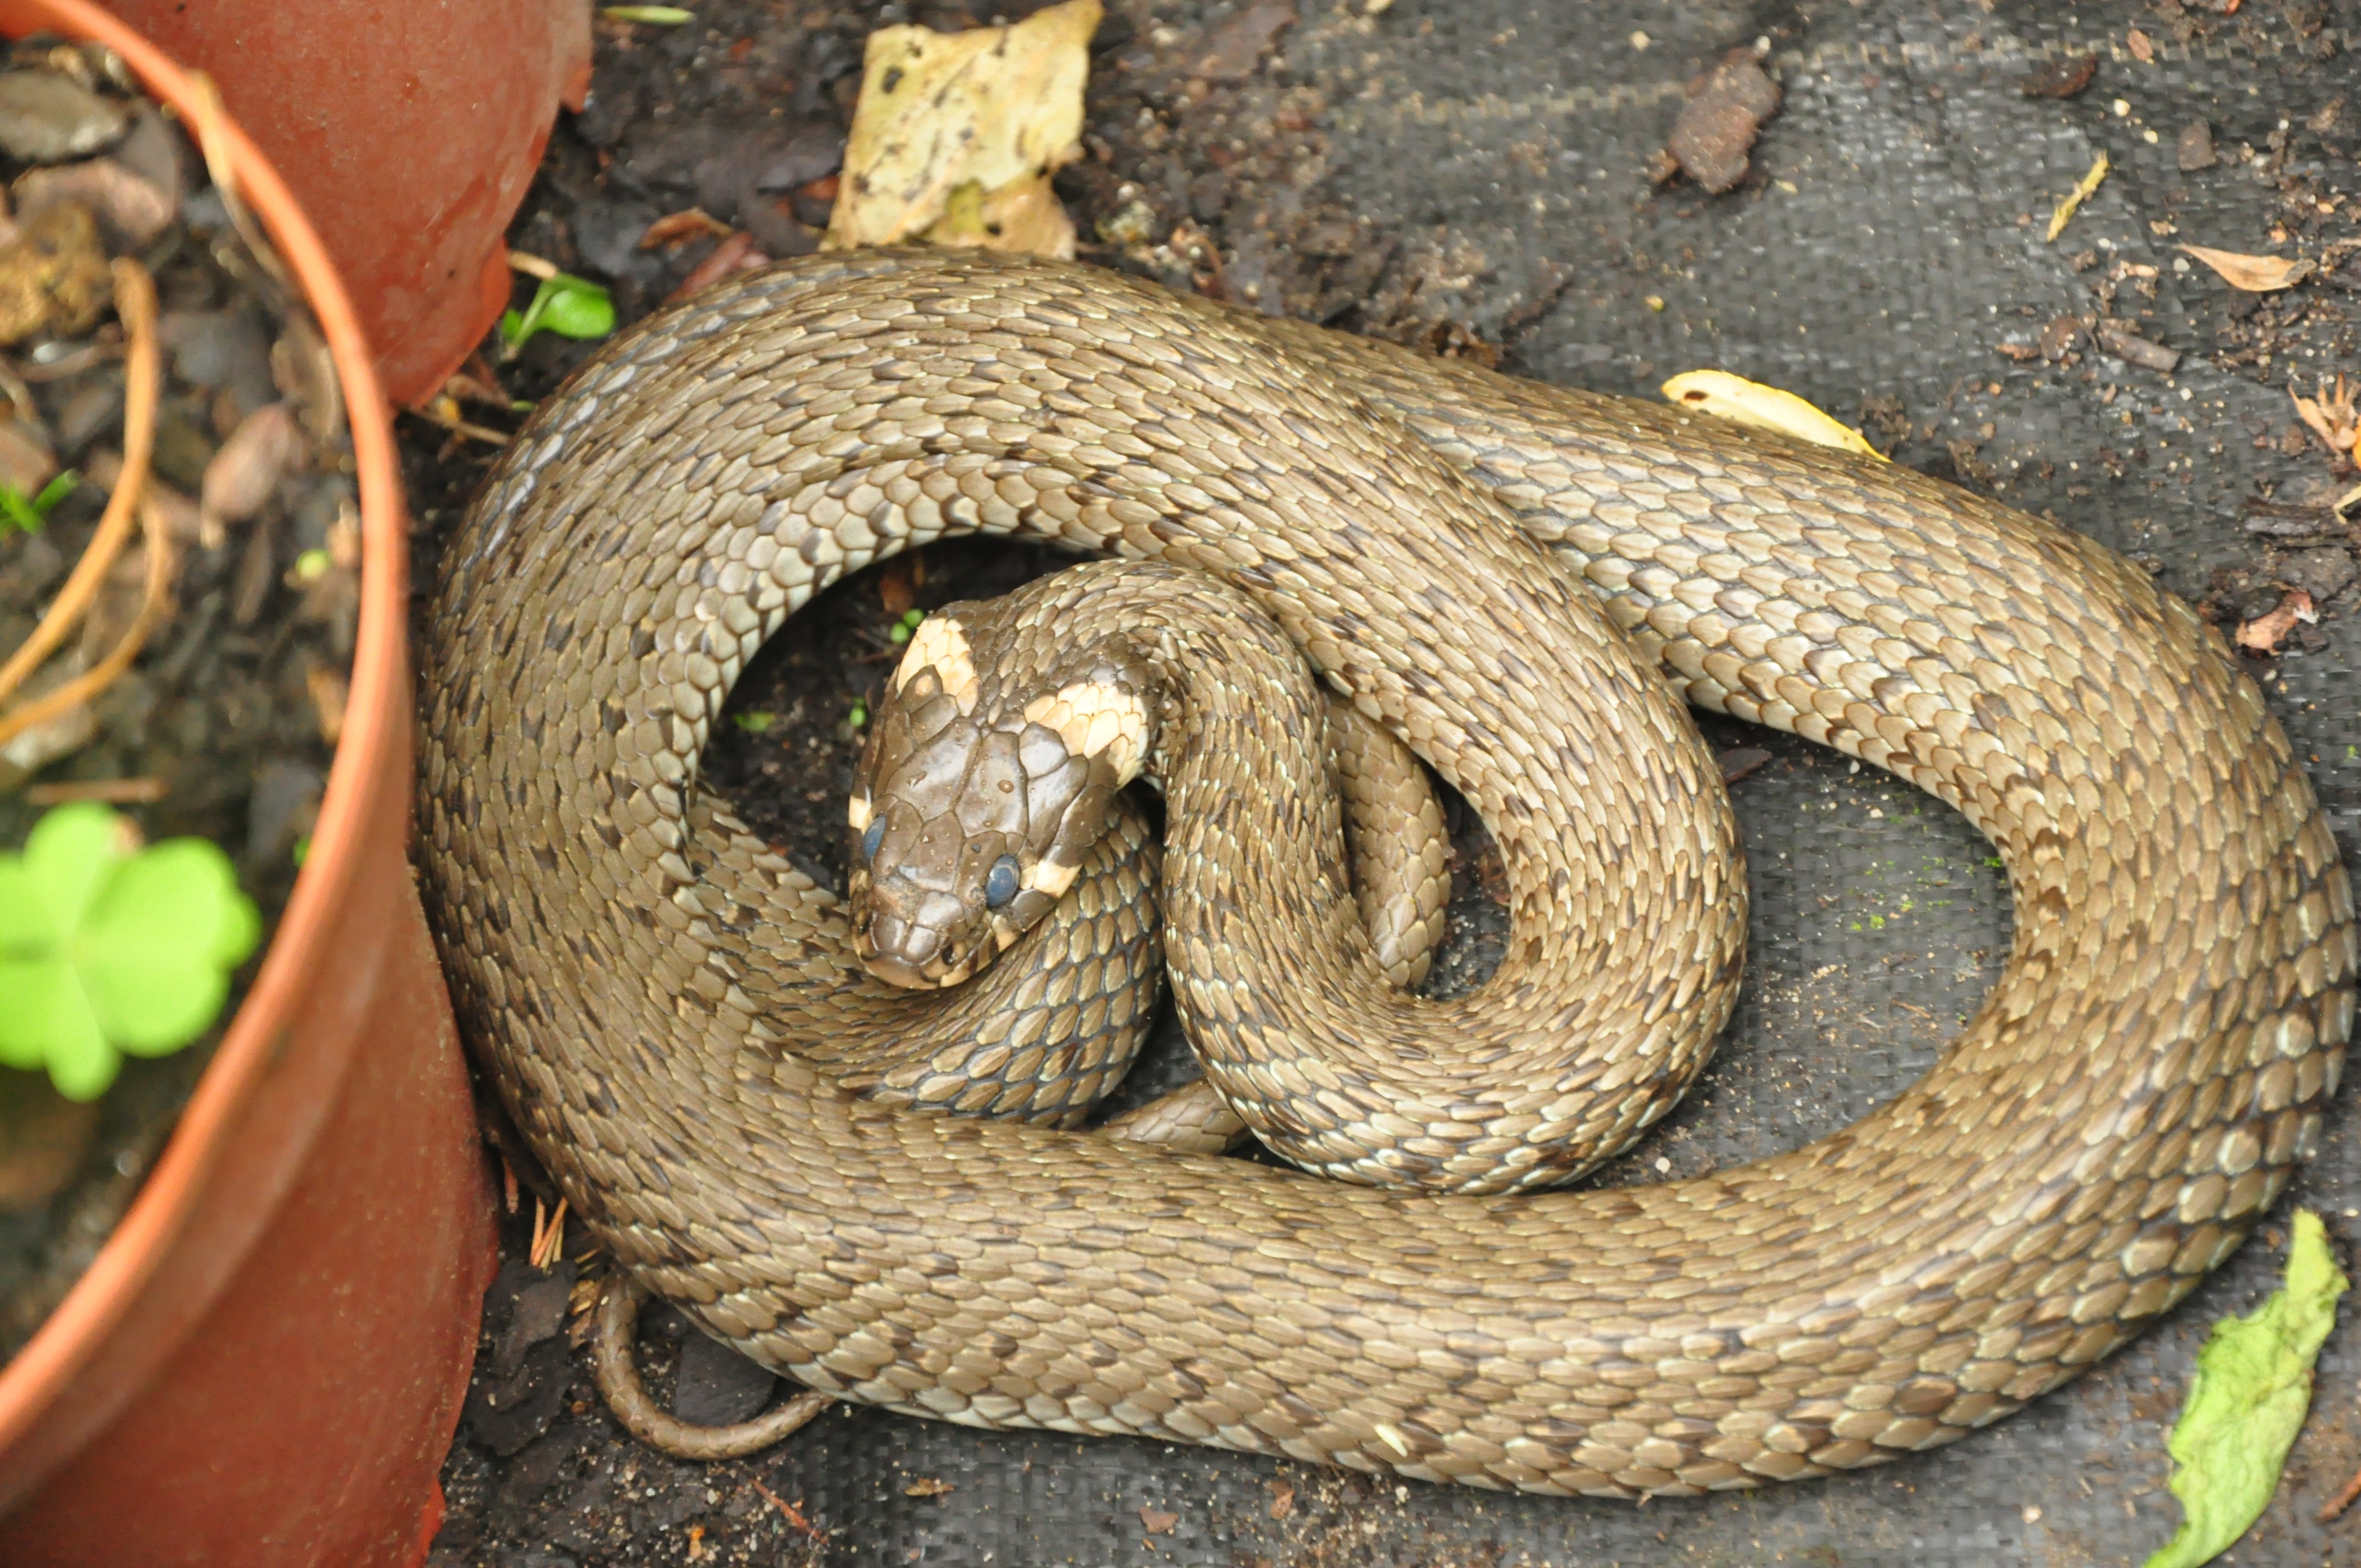
reptile, fauna, snake, vertebrate, bronze, protected, serpent, grass snake, garter snake, colubridae, sidewinder, boa constrictor, scaled reptile, boas, hognose snake